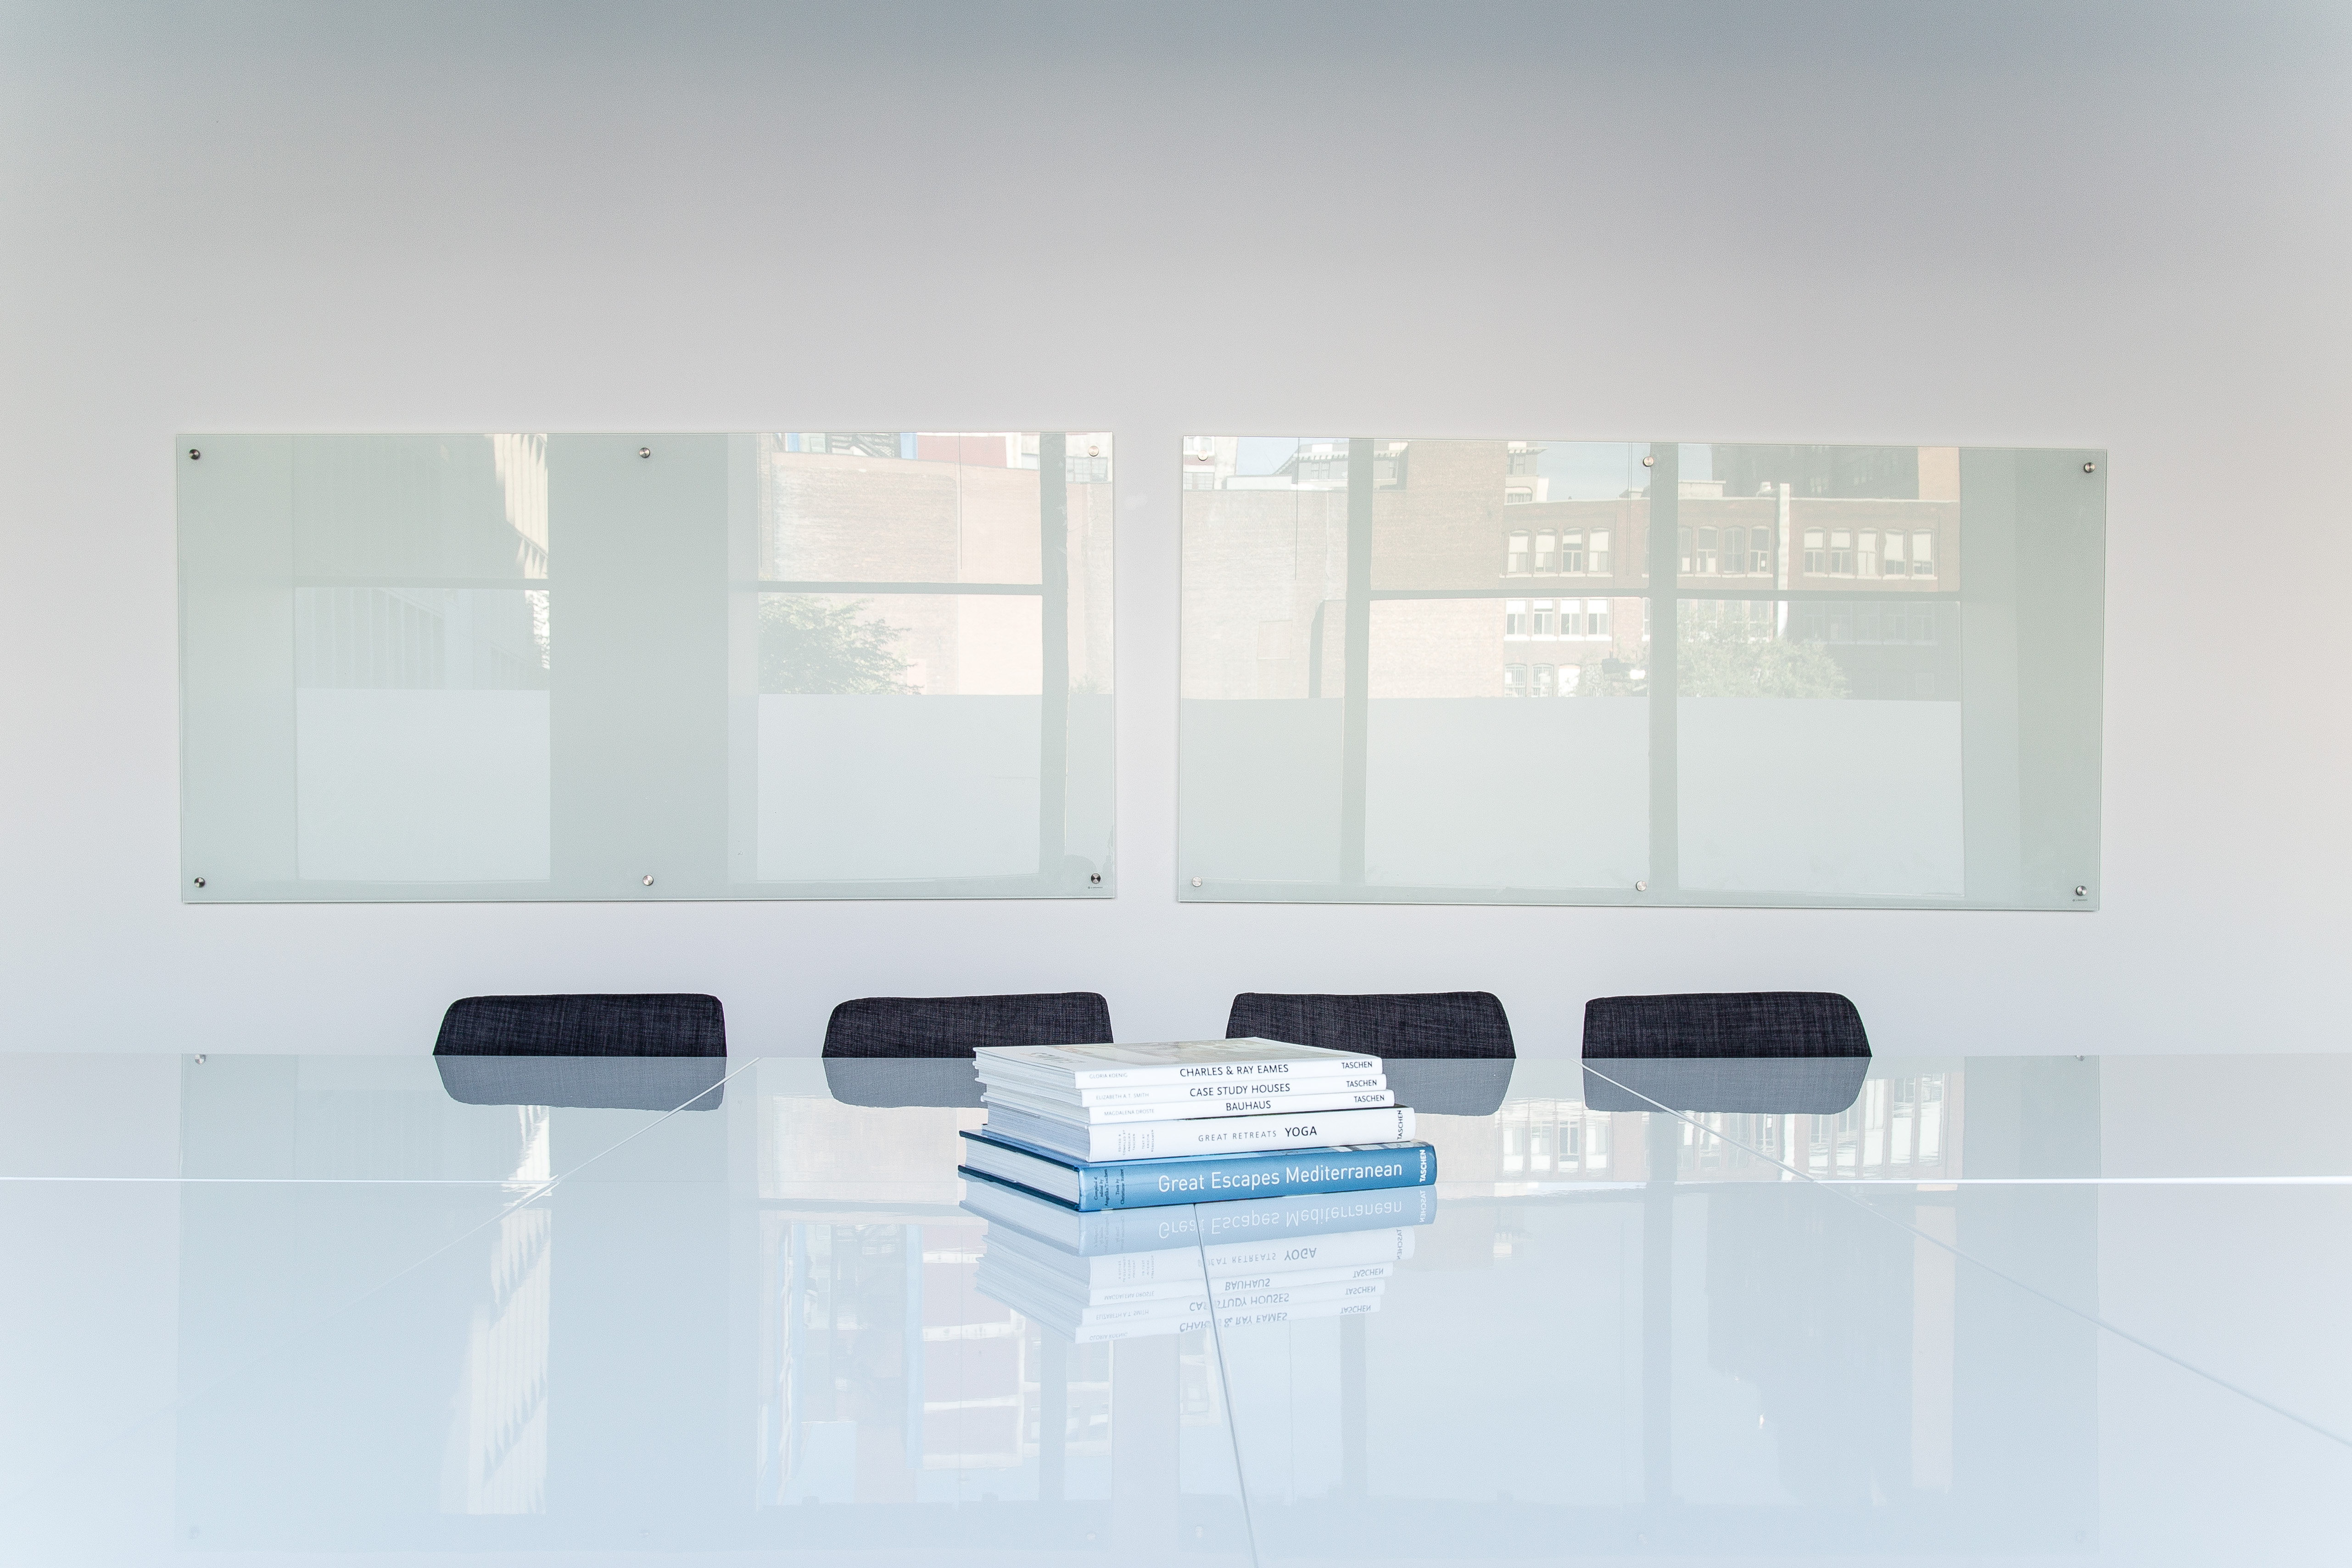
desk, table, white, glass, wall, pile, shelf, furniture, lighting, interior design, brand, product, design, books